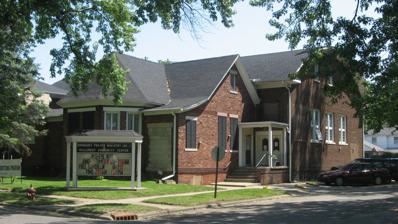
Building: Hill Crest Community Center
Country: United States of America
Year built: 1922
United States historic place Hill Crest Community Center U.S. National Register of Historic Places Hill Crest Community Center, May 2012 Show map of Vermillion County, Indiana Show map of Indiana Show map of the United States Location 505 N. Eighth St., Clinton, Indiana Coordinates 39°40′25″N 87°24′25″W / 39.67361°N 87.40694°W / 39.67361; -87.40694 Area 0.5 acres (0.20 ha) Built 1911 ( 1911 ) , 1922 Architect Pursell, Isaac Architectural style Queen Anne, Prairie School, Colonial Revival NRHP reference No. 97001555 Added to NRHP December 15, 1997 Hill Crest Community Center is a historic community centre complex located at Clinton , Vermillion County, Indiana . The complex was built between 1911 and 1922 and consists of three interconnected buildings. The chapel was designed by architect Isaac Pursell and built in 1911.  It is a 1 + 1 ⁄ 2 -story, brick building with Queen Anne style design elements.  The gymnasium / auditorium building was added in 1922, and is a barrel-vaulted roofed brick building with Late Colonial Revival style design elements.  The two-story, brick Prairie School style residence was also added about 1922.  The community center provided a focus of community service to the immigrant population of Clinton. It was added to the National Register of Historic Places in 1997. References